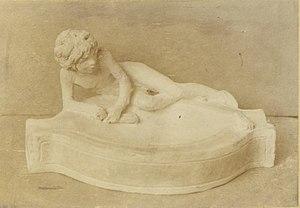
Caroline Everett Risque Janis est une peintre américaine, sculptrice et membre du groupe d’artistes féminines The Potters au début du XXᵉ siècle.